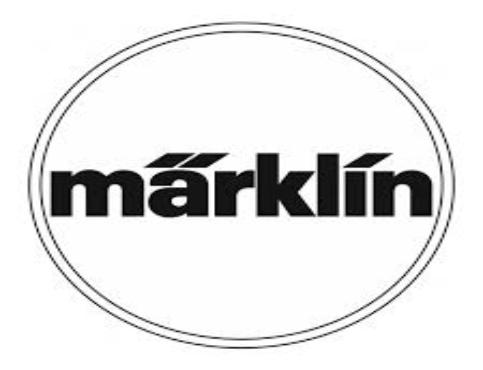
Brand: marklin
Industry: Leisure